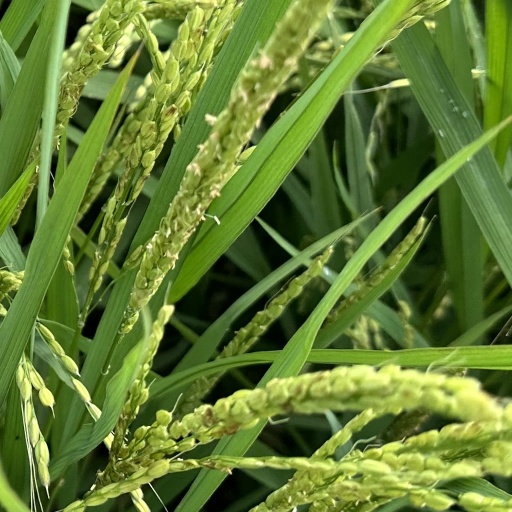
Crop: rice